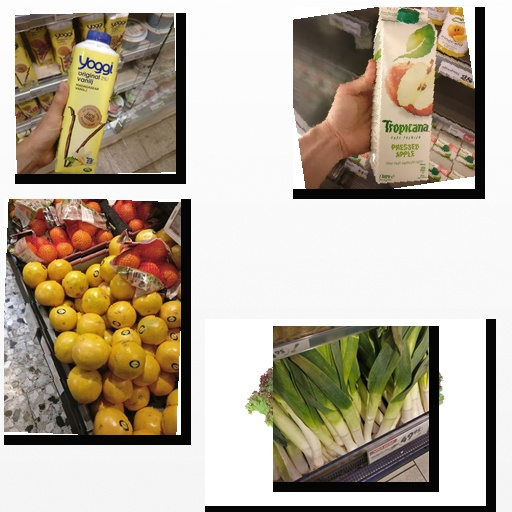
Food items: leek, vanilla_yogurt, lettuce, apple_juice, red_grapefruit